Nils Asther

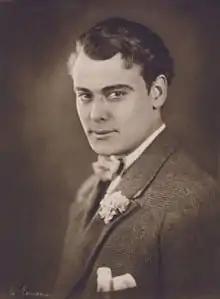
Asther by Alexander Binder in 1925

As a young man, Asther moved to Stockholm, where he received acting lessons from Augusta Lindberg. It was through Lindberg that Asther received his first theatrical engagement at Lorensbergsteatern in Gothenburg, and in 1916 Mauritz Stiller cast him in "The Wings" (Swedish: "Vingarna"), a 1916 gay-themed Swedish silent film directed by Mauritz Stiller, based on Herman Bang's 1902 novel "Mikaël". In Copenhagen, actor Aage Hertel of the Royal Danish Theatre took Asther under his wing. This soon led to a number of film roles in Sweden, Denmark and Germany between 1918 and 1926.